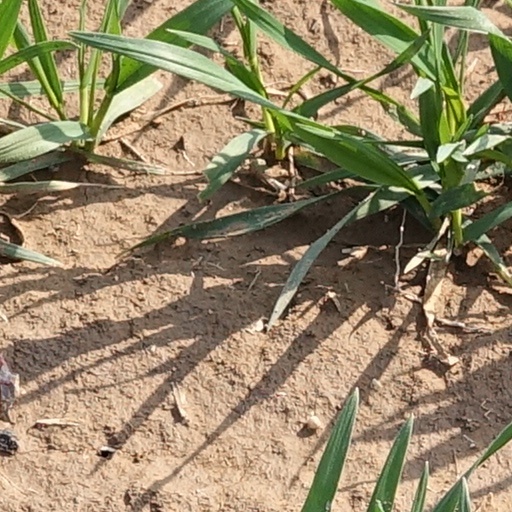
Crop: wheat